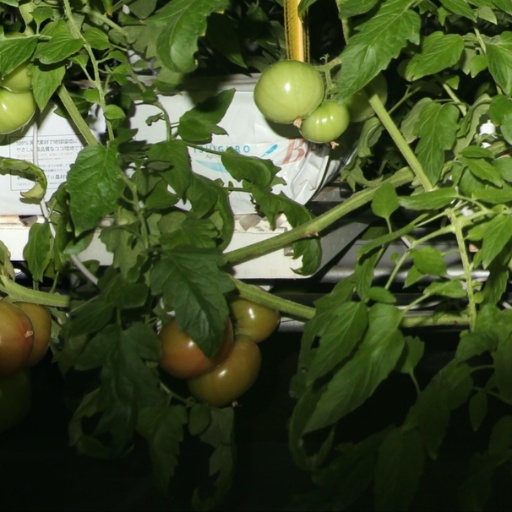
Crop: tomato